Delaware Route 1A

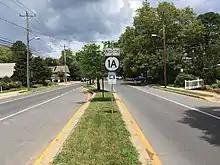
DE 1A northbound on Bayard Avenue in Rehoboth Beach

DE 1A begins at an intersection with DE 1 in the town of Dewey Beach. At this intersection, access from southbound DE 1 to northbound DE 1A is provided via St. Louis Street. From DE 1, the route heads north on two-lane undivided King Charles Avenue. The road passes through residential areas before it leaves Dewey Beach, becoming Silver Lake Drive and curving northwest to run to the south of Silver Lake. The route bends north and crosses the lake, where it enters the city of Rehoboth Beach. Here, the name changes to Bayard Avenue and it becomes a divided highway. DE 1A becomes undivided again and comes to an intersection with Christian Street. At this point, northbound DE 1A turns northwest onto Christian Street to reach Rehoboth Avenue while southbound DE 1A follows 2nd Street north to Rehoboth Avenue; Rehoboth Avenue serves as the main street of Rehoboth Beach that leads east to the Rehoboth Beach Boardwalk along the Atlantic Ocean.